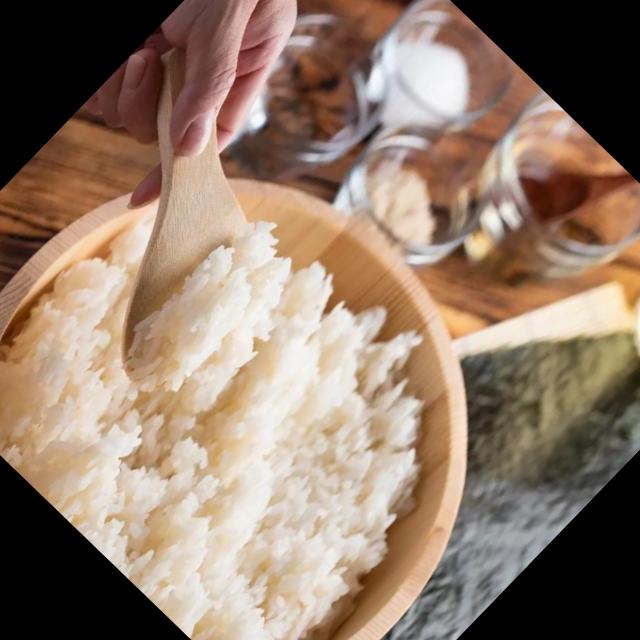
Dish: white_rice